1669–1670 conclave

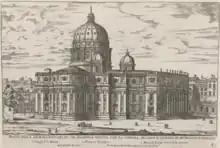
Engraving of St Peter's Basilica,

The cardinals delayed the conclave until the ambassador of Louis XIV of France and the French cardinals arrived, which demonstrated the influence France had in the College at that time. When it opened on 21 December 1669, fifty-four of the seventy members of the College of Cardinals were present, and twelve additional cardinals arrived as the conclave progressed. The factions broke down relatively evenly between the cardinals loyal to Spain and France, with each country controlling eight. Clement IX's nephew Jacopo Rospigliosi's influence in the conclave was relatively weak as Clement IX had only created eight cardinals, whereas Flavio Chigi led twenty-four creations of Alexander VII.